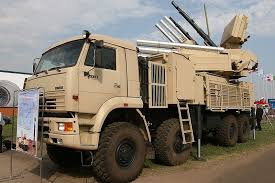
Label: Air Defense